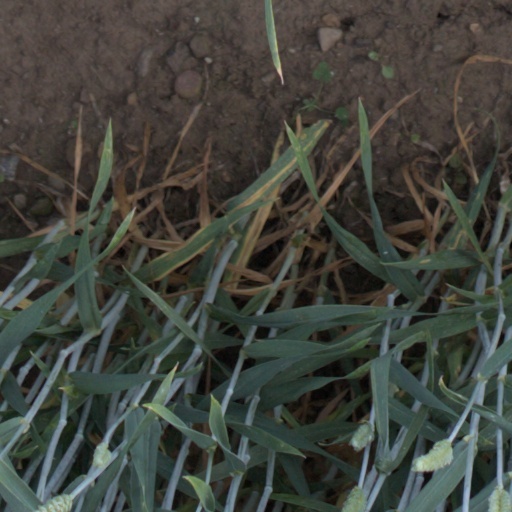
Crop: wheat